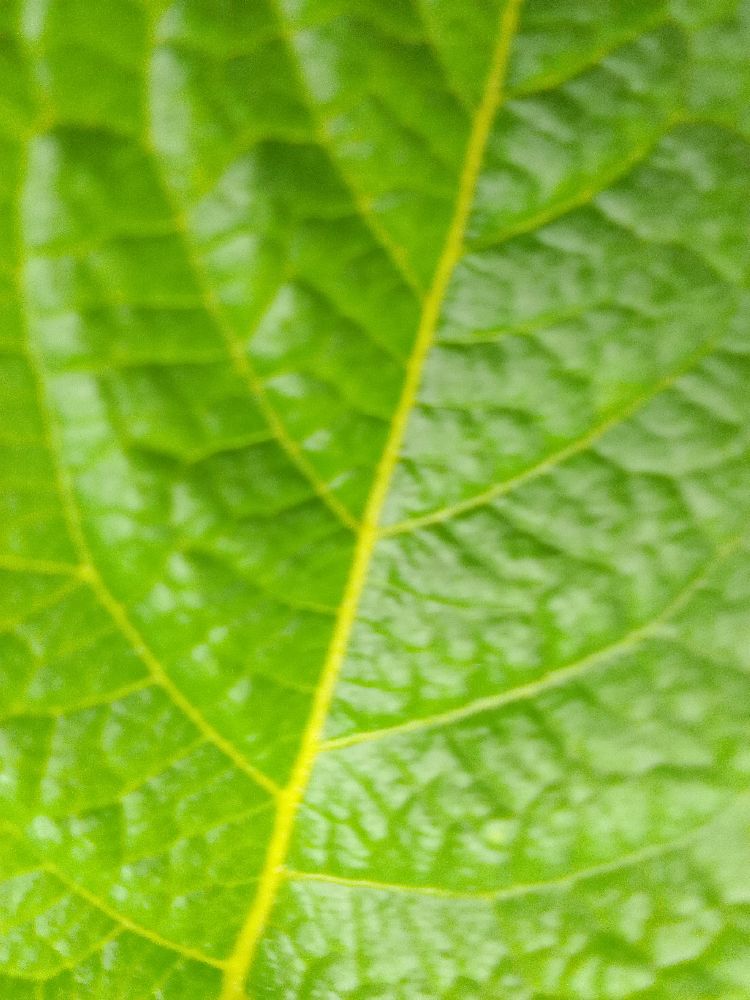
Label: Healthy